Cesare Agostino Detti

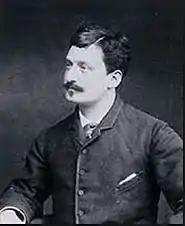
Cesare Detti (date unknown)

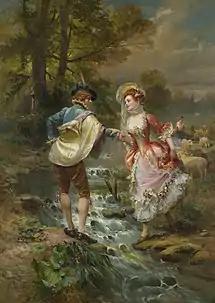
Très Galant

Cesare Agostino Detti, or Cesare-Auguste Detti (Novembre 28, 1848, Spoleto – May 19, 1914, Paris), was an Italian painter, best known for his historical genre scenes, largely from the 17th and 18th centuries, inspired by the Troubadour style.